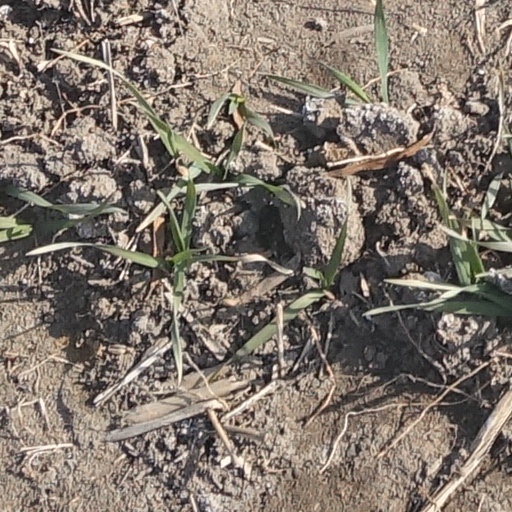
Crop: wheat